Columbia Public Library

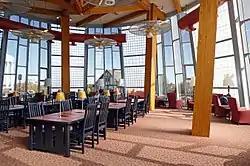
Columbia Public Library interior, of recently built structure of 2002, at Garth and Broadway, part of the Daniel Boone Regional Library system

The previous library building was demolished and reconstructed at its current location on Garth and Broadway in 2002. The Columbia Library District merged with the Boone County Library District in 2017. In 2023, Columbia Public Library had 367,482 visits and a circulation of 1,397,283.